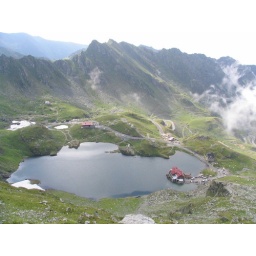
Balea lake in Fagaras mountains